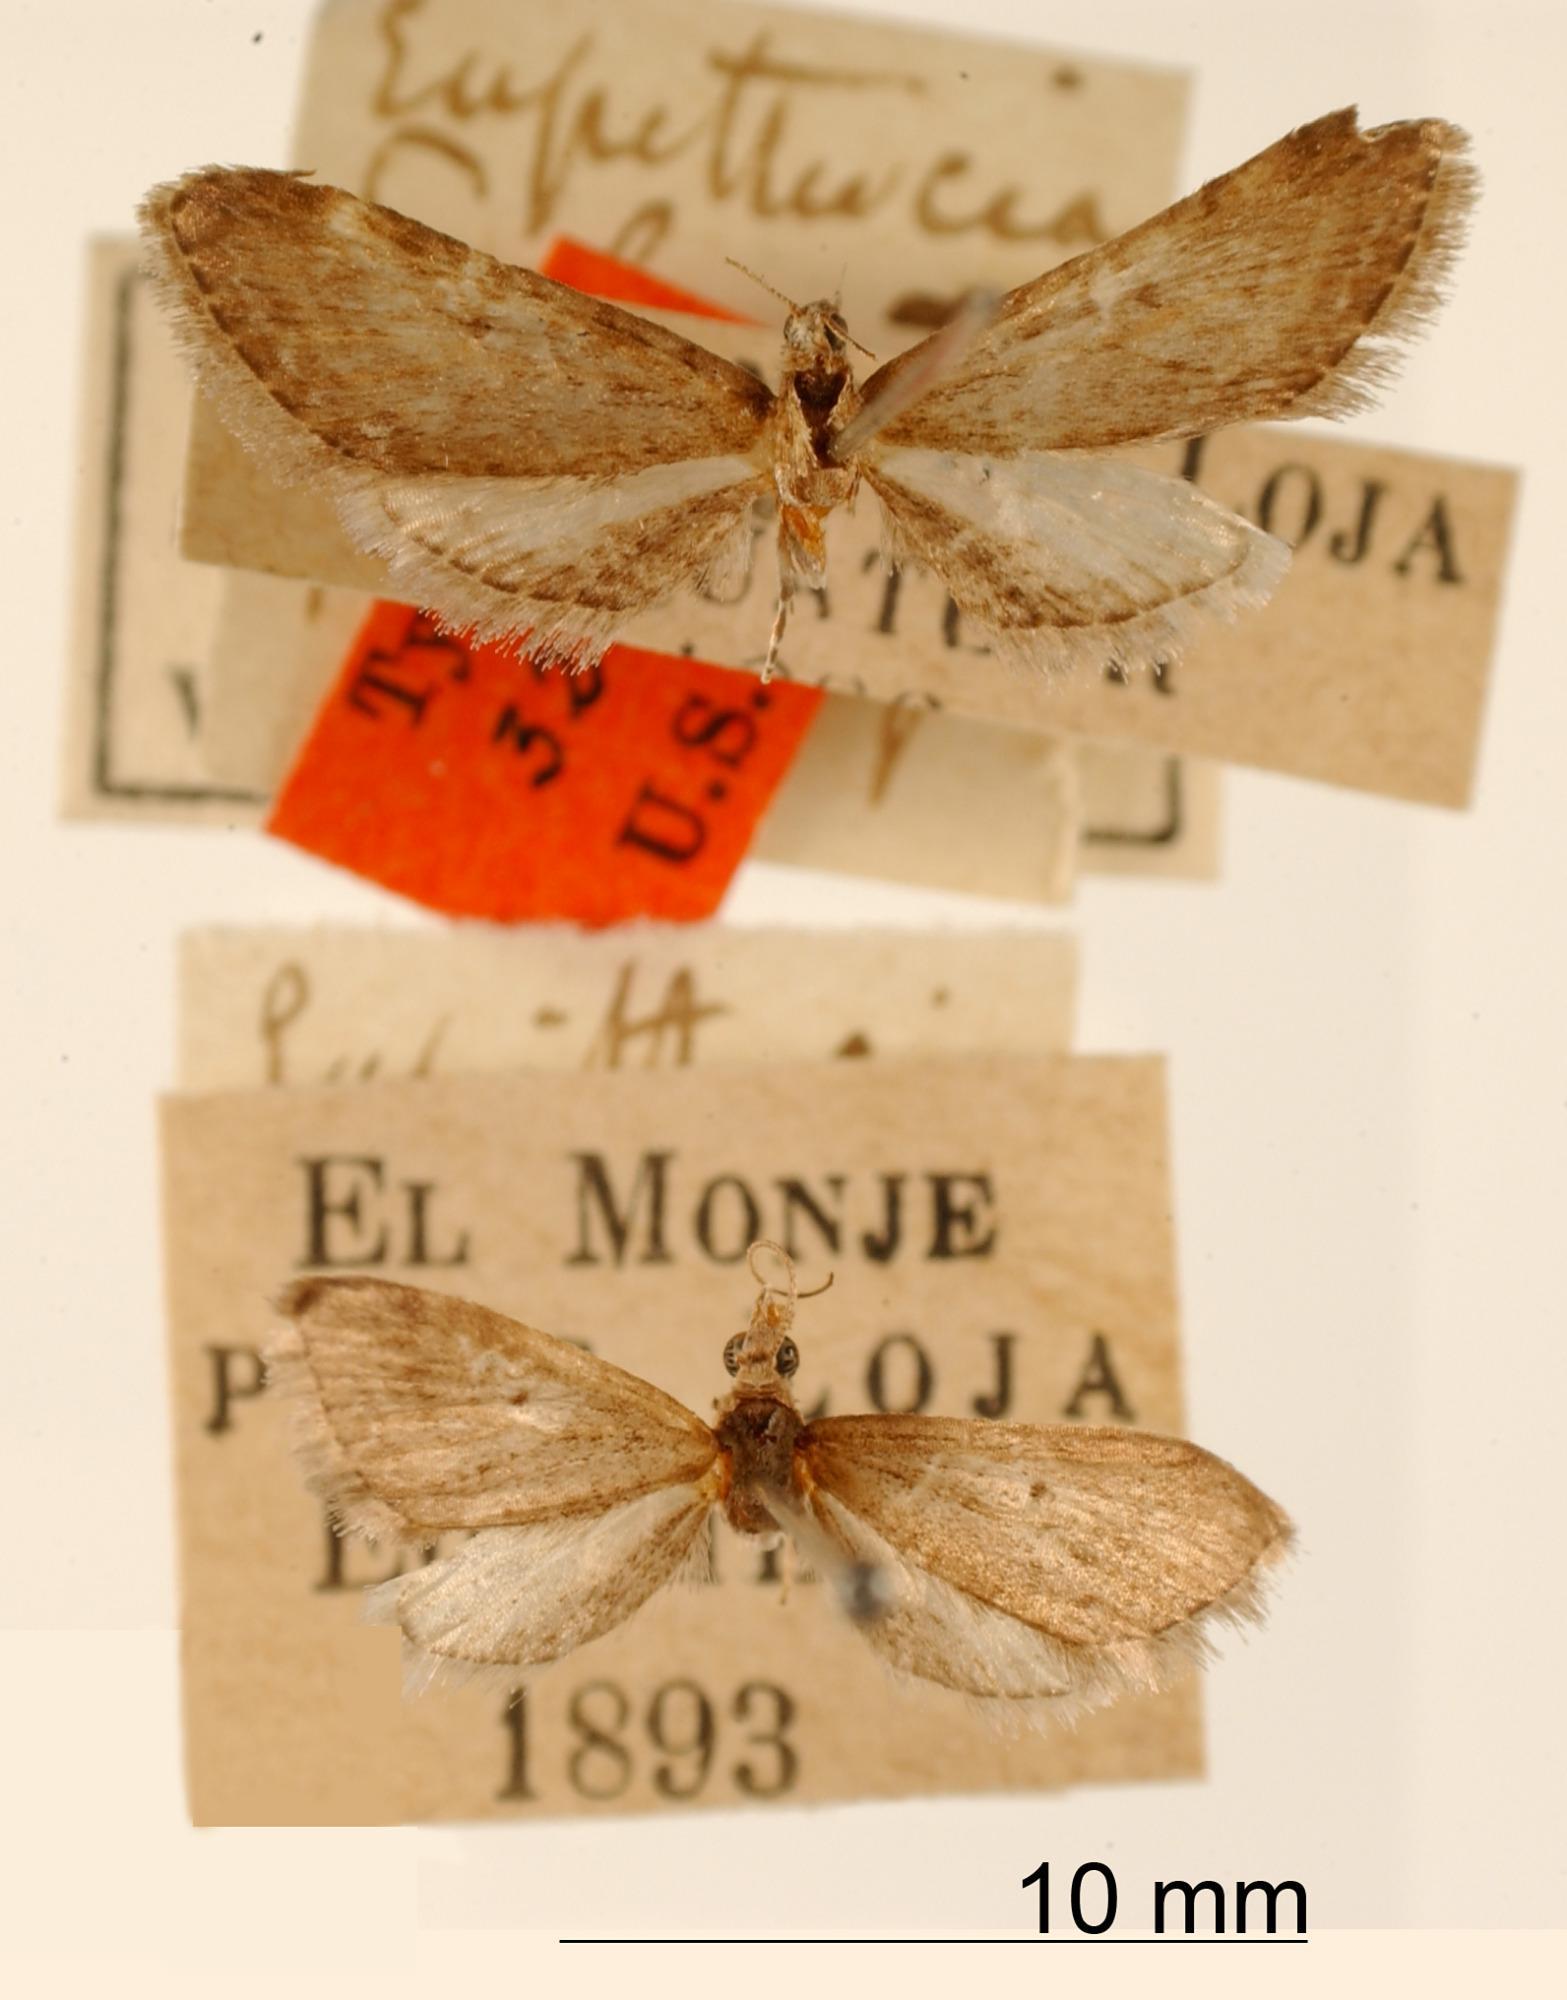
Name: Eupithecia pulgata
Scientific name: Eupithecia pulgata Dognin, 1899
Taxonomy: Animalia, Arthropoda, Insecta, Lepidoptera, Geometridae, Larentiinae
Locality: Environs de Loja; El Monje pres Loja, Ecuador